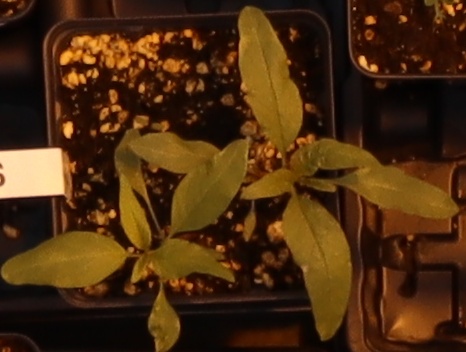
Label: Waterhemp